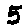
Label: 5